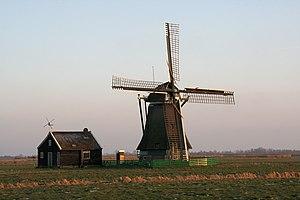
Cet article recense les moulins à vent de la province de Hollande-Septentrionale, aux Pays-Bas.